Transport in Cambodia

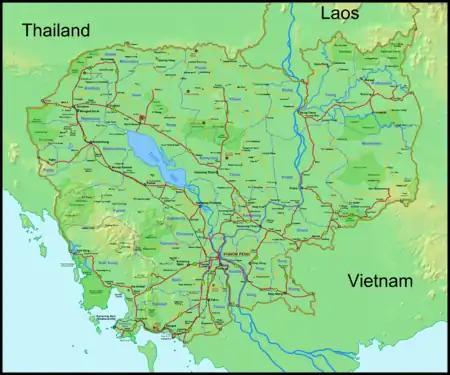
A national transport map of Cambodia

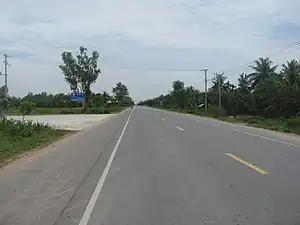
National Highway 1 - Kien Svay, Kandal Province

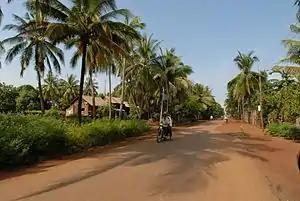
A rural road in Cambodia

The system of transport in Cambodia, was rudimentary in the past, severely damaged in the chaos that engulfed the nation in the latter half of the 20th century. The country's weak transport infrastructure hindered emergency relief efforts, exacerbating the logistical issues of procurement of supplies in general and their distribution. Cambodia received Soviet technical assistance and equipment to support the maintenance of the transportation network. In the last twenty years, however, significant improvements have been made, including an expressway, almost all of the major roads being paved, and two new major international airports - one in Siem Reap and one in Phnom Penh. Furthermore, ground has been broken on a canal that will allow cargo to go directly to the ocean, as well as planned new train lines.